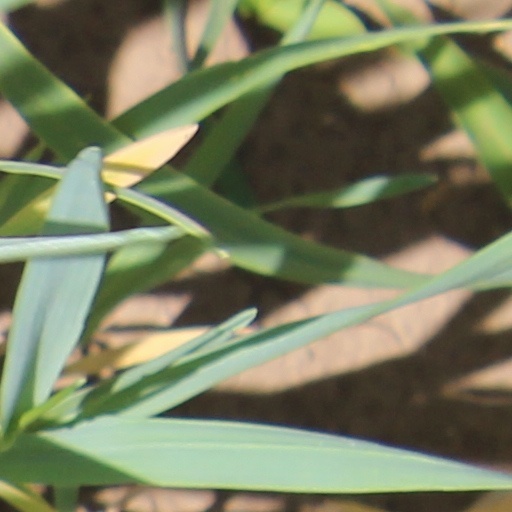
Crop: wheat